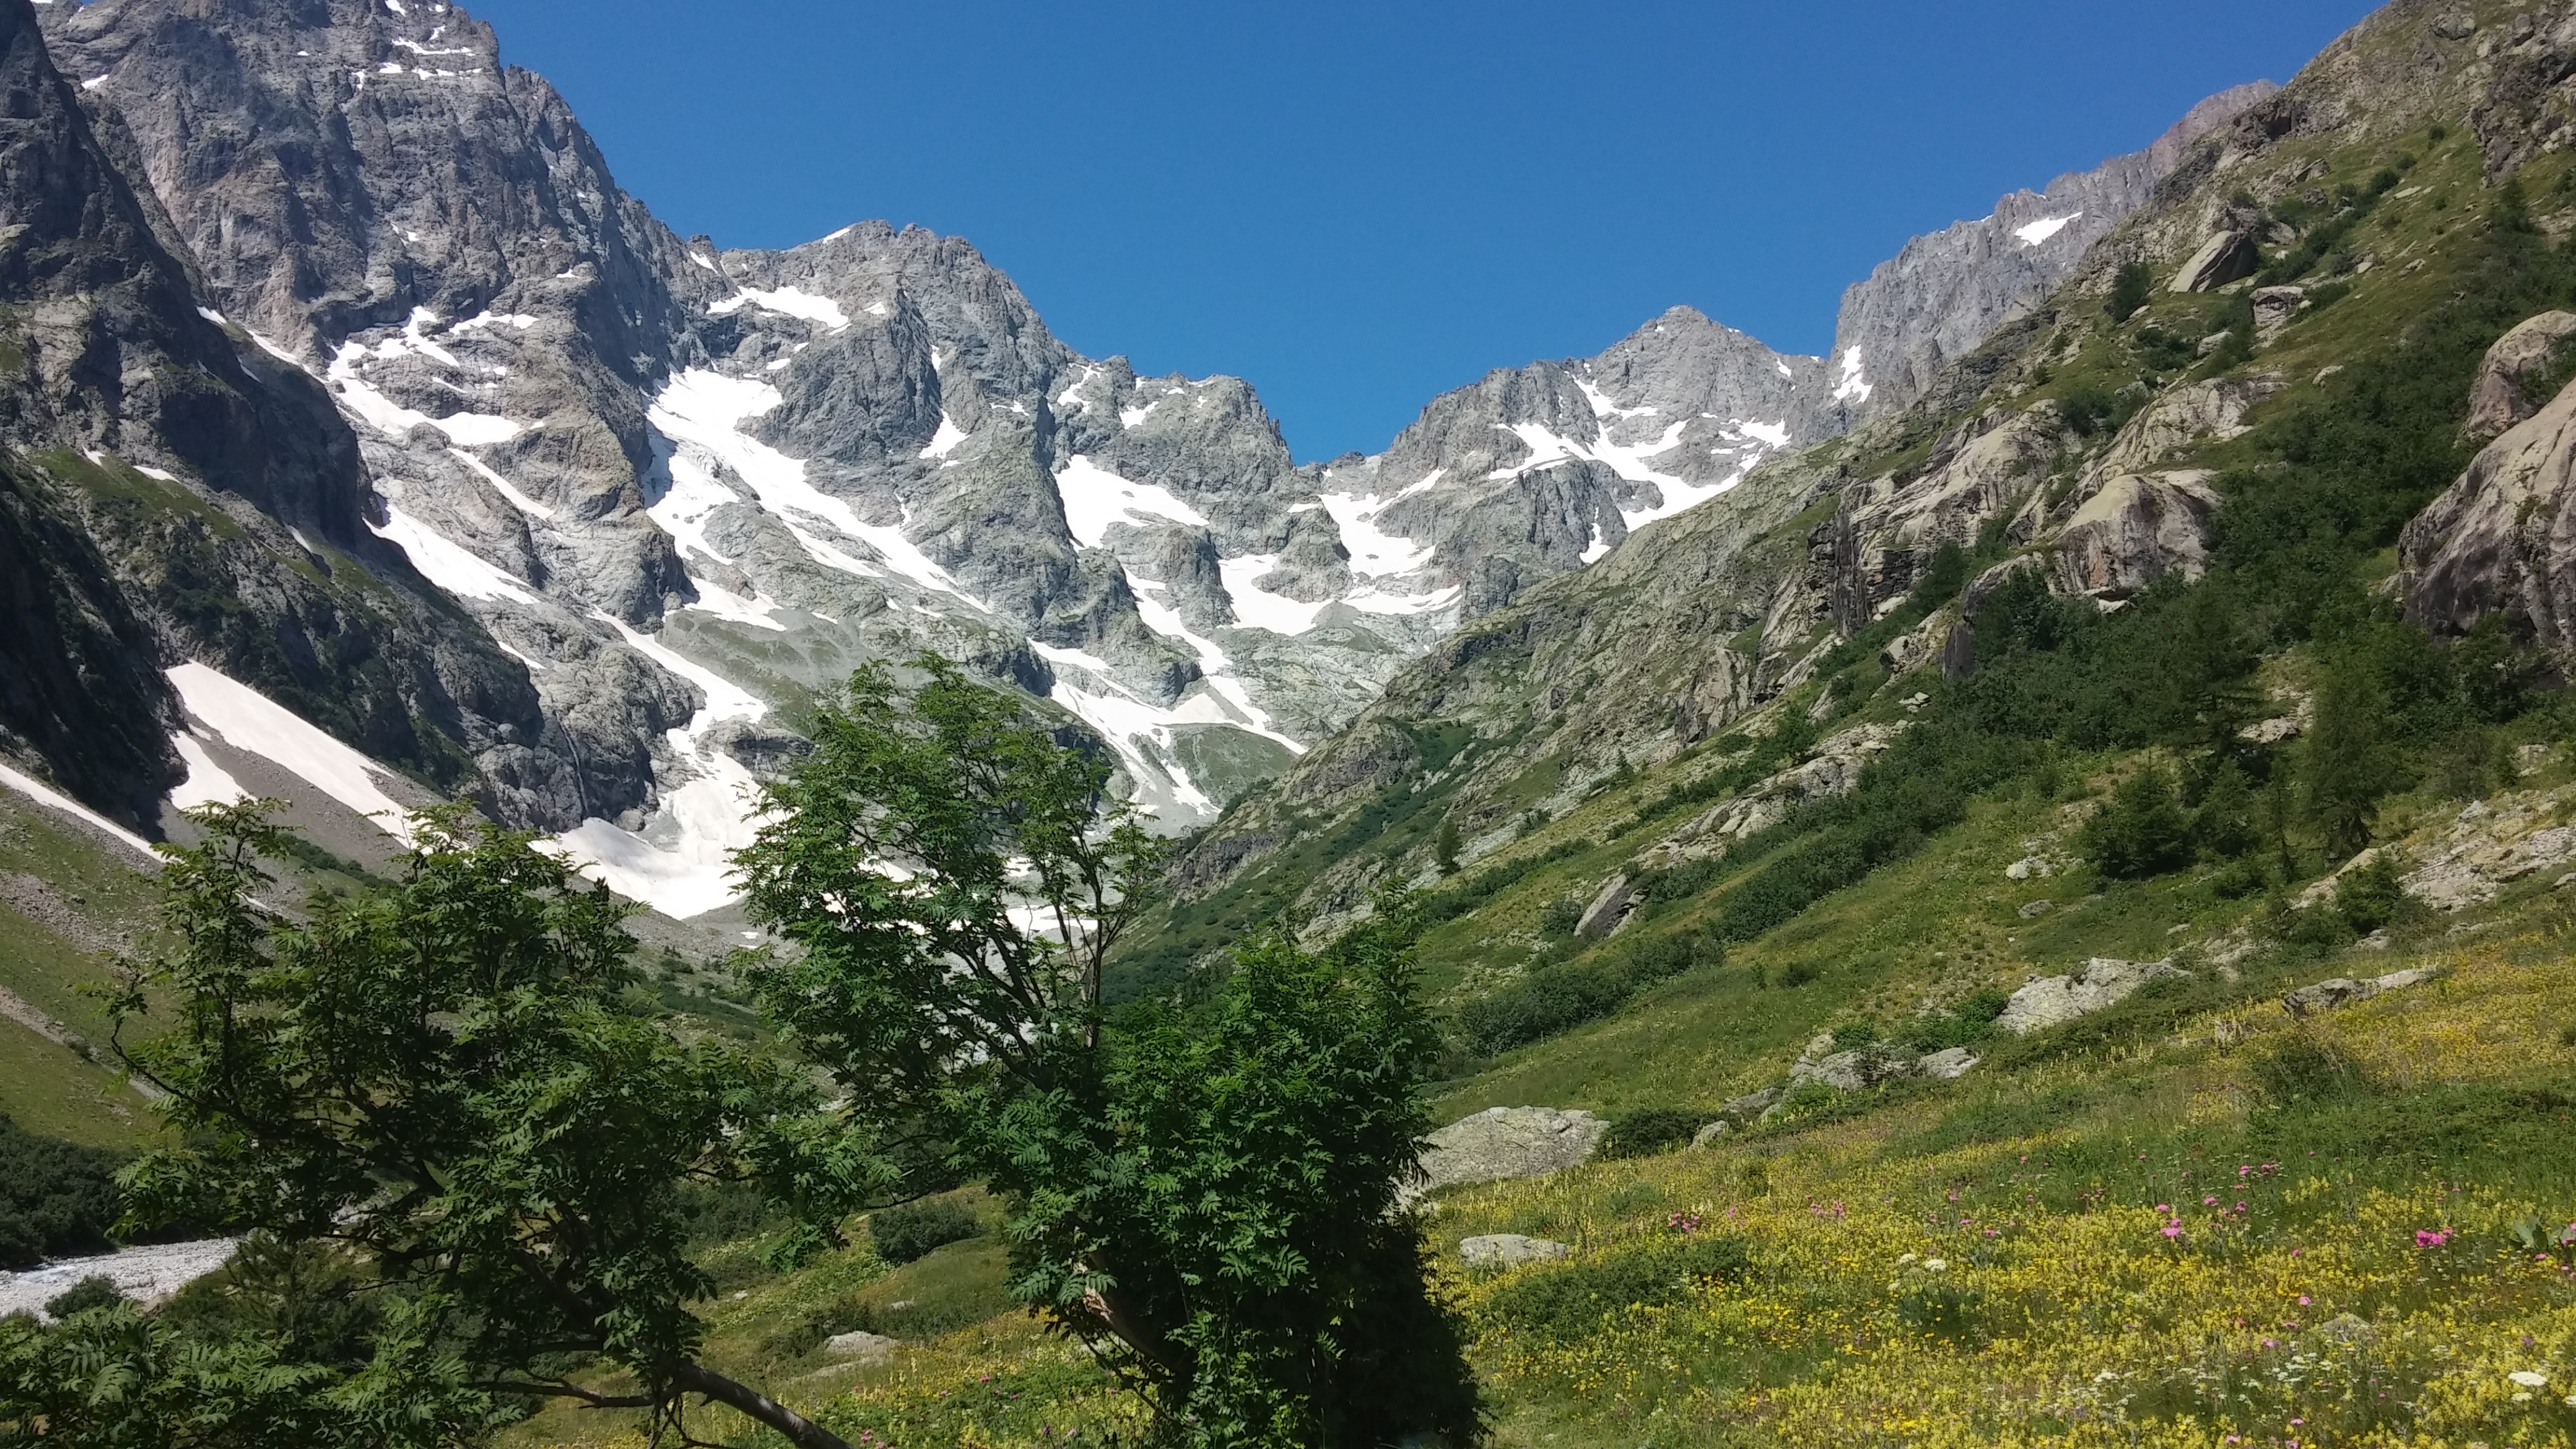
landscape, walking, mountain, trail, meadow, adventure, valley, mountain range, fjord, ridge, massif, mountains, alps, ravine, plateau, fell, cirque, landform, mountain pass, hill station, geographical feature, mountainous landforms